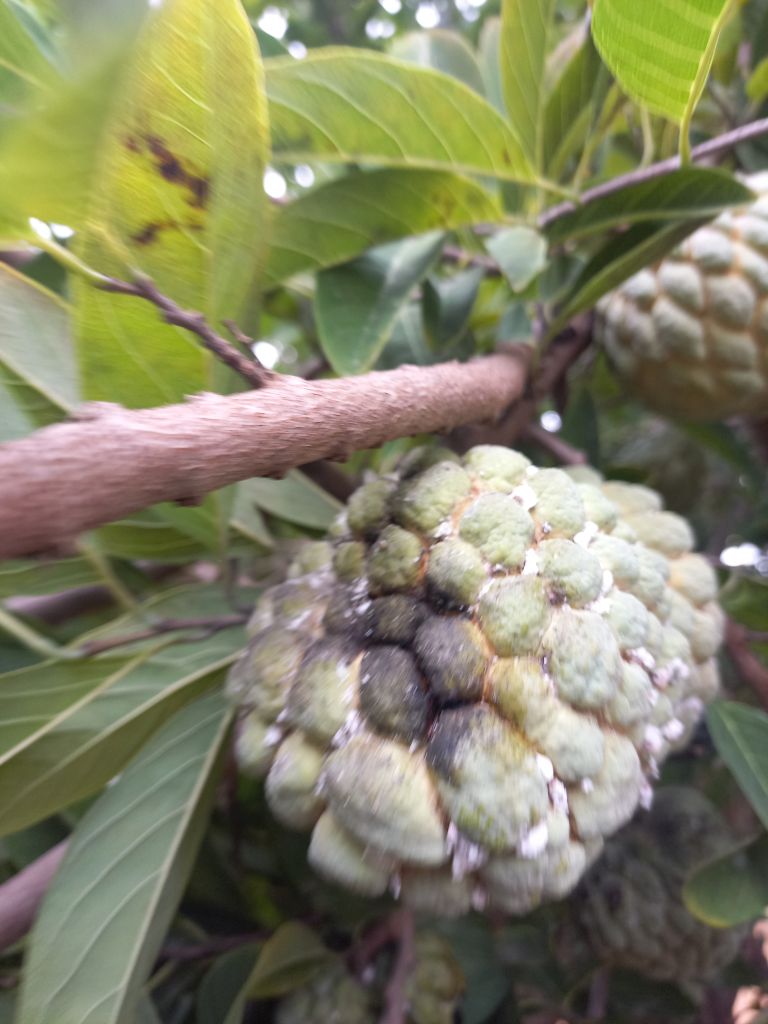
Disease label: Diplodia Rot